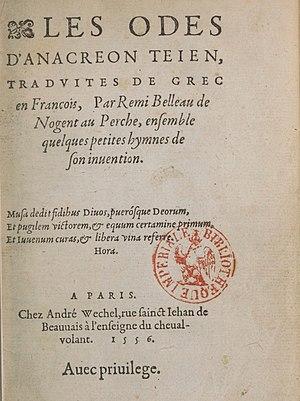
Page de titre de :Les odes d'Anacréon
Rémy Belleau, né à Nogent-le-Rotrou en 1528, mort à Paris le 6 mars 1577, est un poète français de la Pléiade.